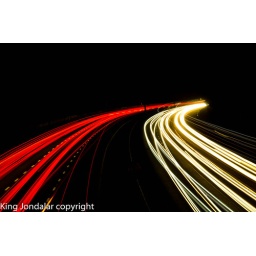
Experimenting with car light trails from a motorway bridge near Topsham, Exeter.